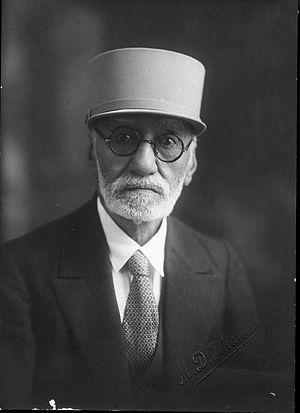
Mokrem ol-Saltaneh, le père de Momtaz os-Saltaneh homme politique et ancien ambassadeur de Perse à Paris.
Samad Khan Momtaz os-Saltaneh, aussi nommé Momtaz ol Saltaneh était un diplomate iranien de l'ère Qajar et Pahlavi.
Mirza Esmail Khan Momtaz od-Dowleh né à Tabriz en 1879 et décédé le 21 décembre 1933 à Téhéran est un homme politique iranien qui a occupé successivement des fonctions de traducteur, consul général, député, président du Majles et ministre à plusieurs reprises sous les règnes de Nasseredin Shah, Mohammad Shah Qajar et Ahmad Shah Qajar ainsi que de Reza Shah Pahlavi. Il décède à Téhéran à l'âge de 54 ans à la suite d'un arrêt cardiaque.